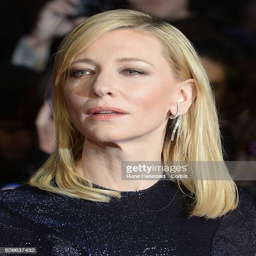
actor attends the premiere of romance film at festival